Frank E. Edbrooke

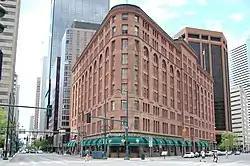
Brown Palace Hotel

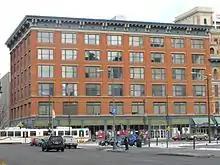
Denver Dry Goods Company Building

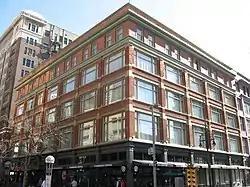
Joslin Dry Goods Company Building

Frank E. Edbrooke (1840 – May 3, 1921) was a 19th- and early 20th-century architect in Denver, Colorado, who has been termed the "dean" of Denver architecture. Several of his surviving works are listed on the National Register of Historic Places including Brinker Collegiate Institute, built in 1880 and NRHP-listed in 1977.